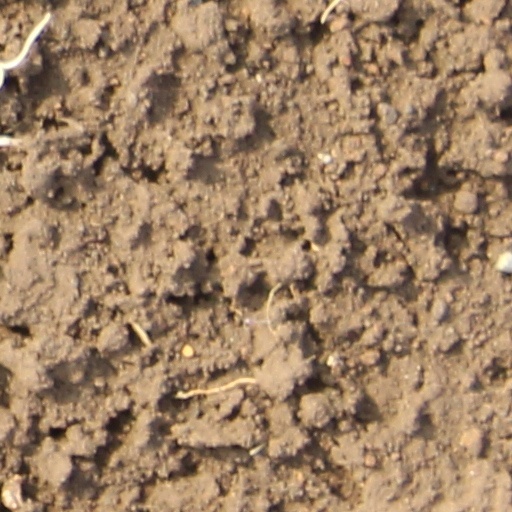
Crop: wheat